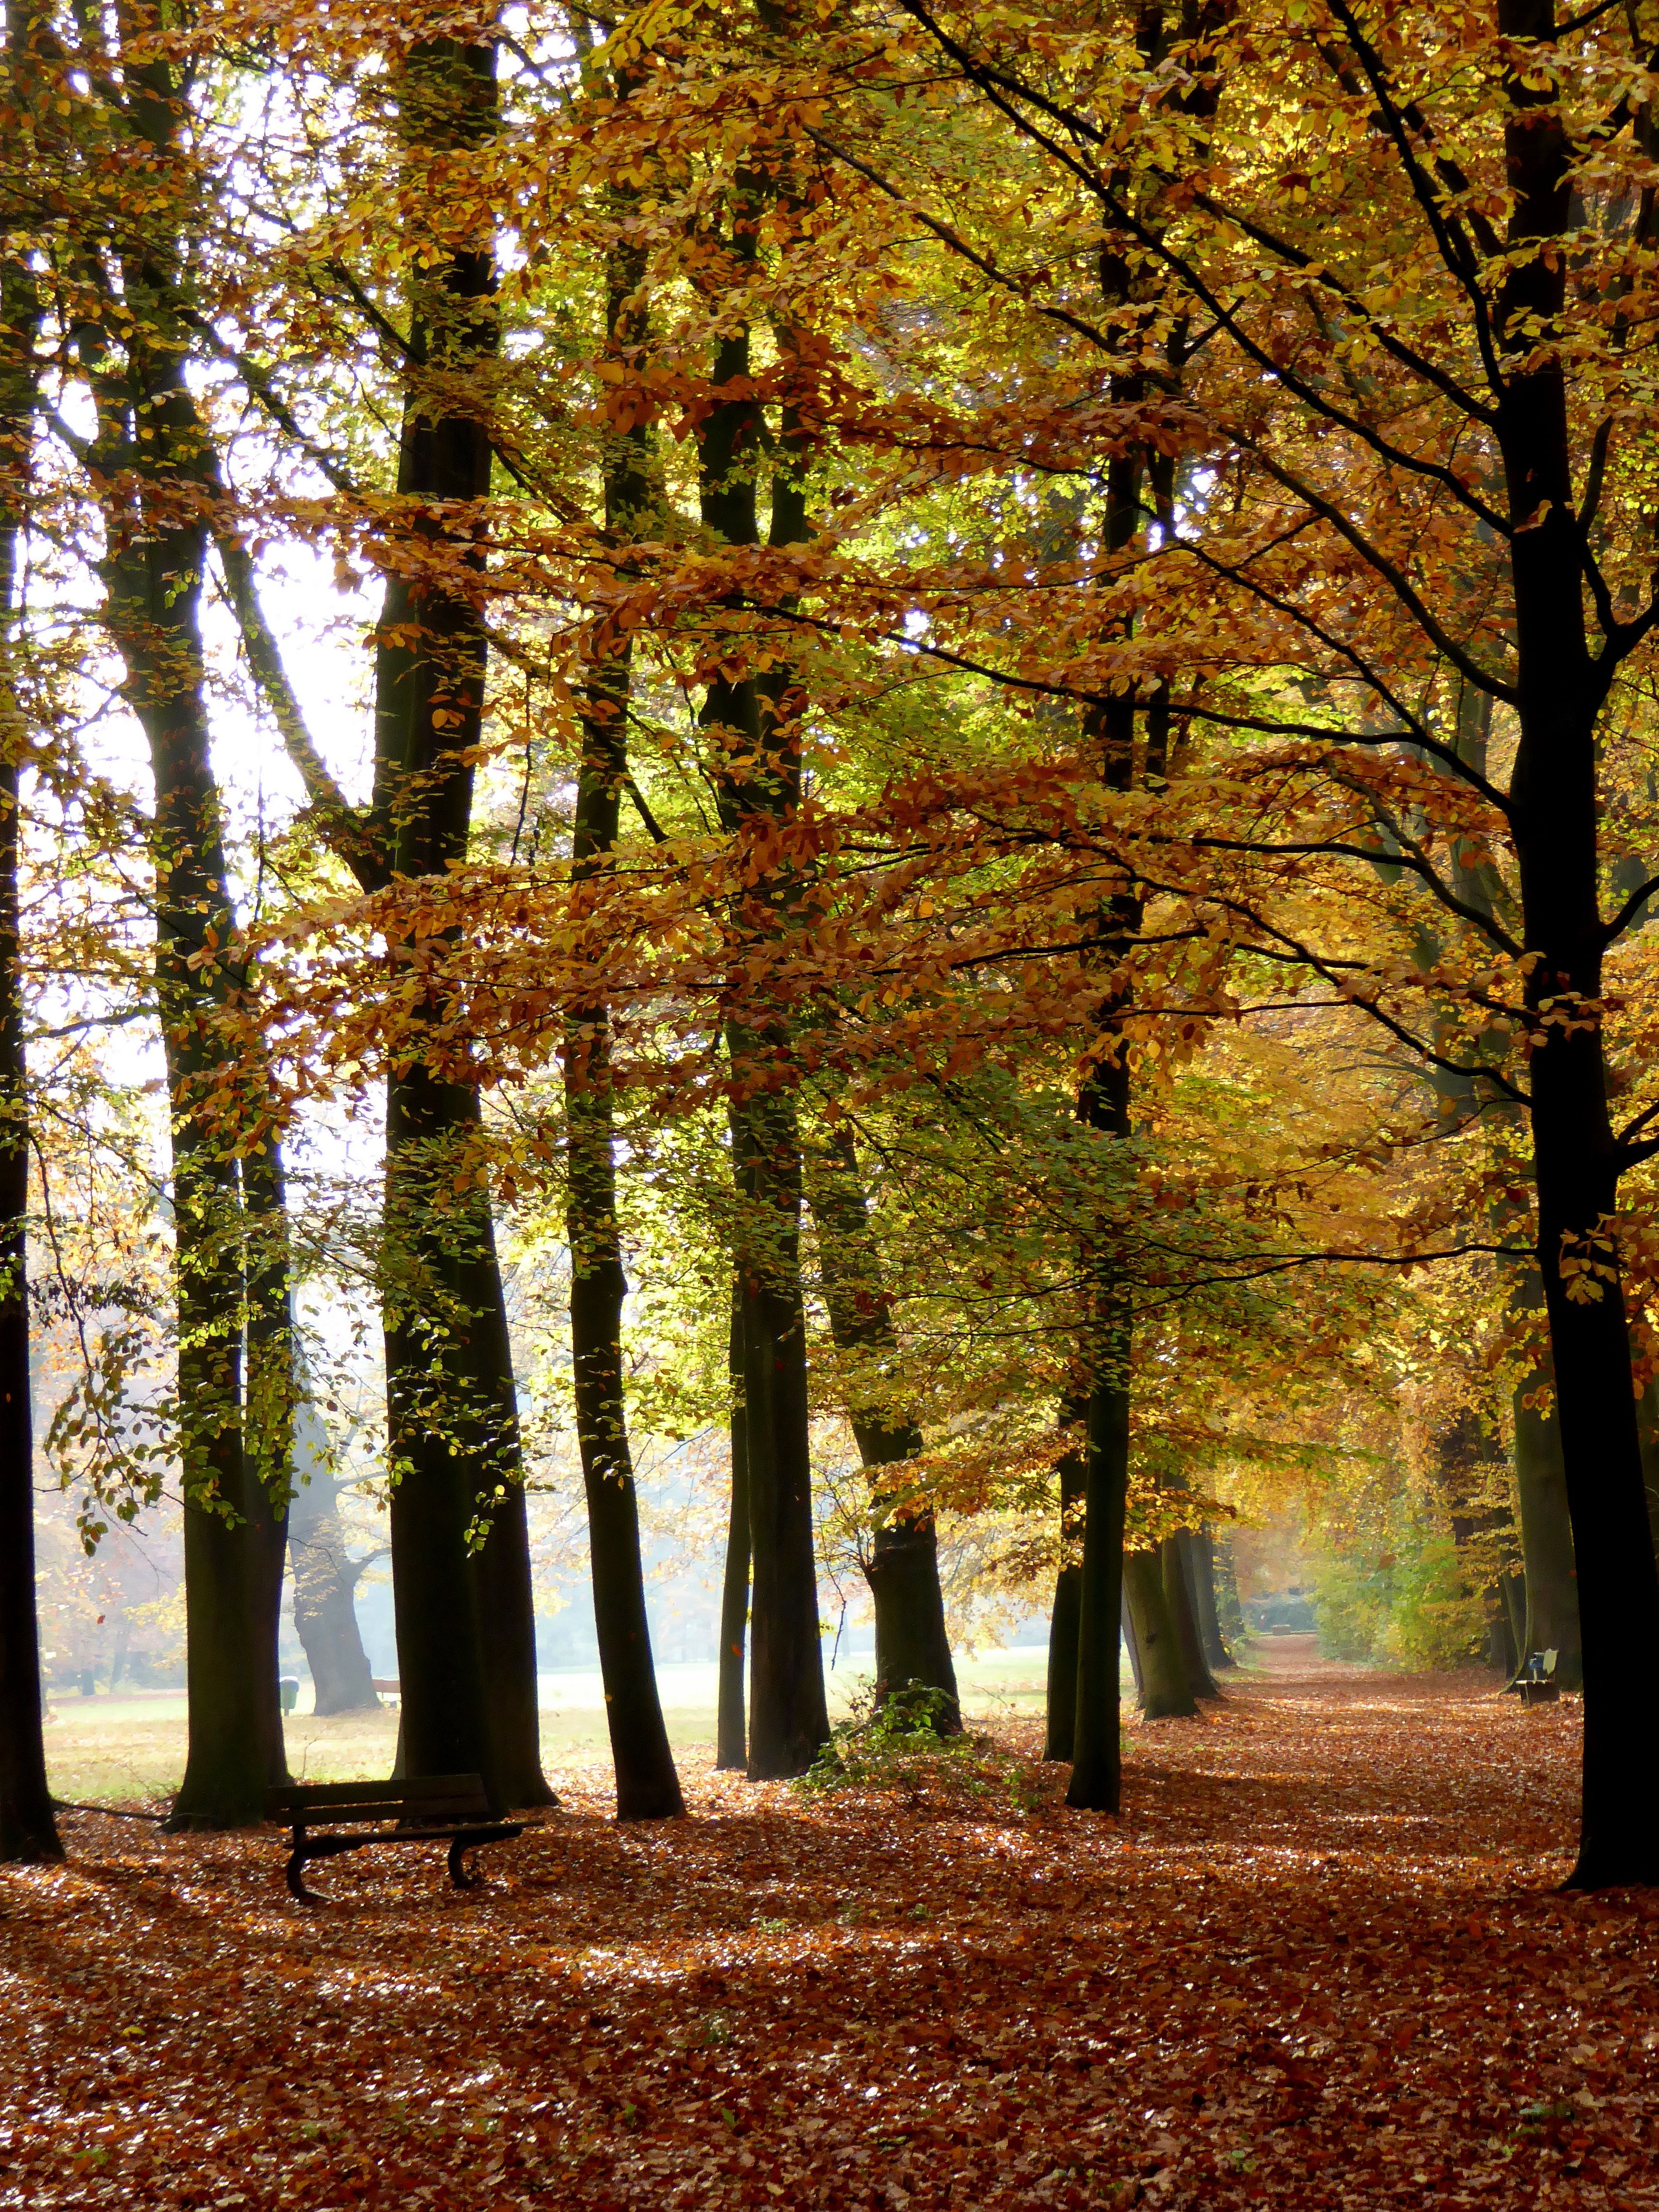
tree, nature, forest, branch, plant, sunlight, leaf, golden, autumn, season, trees, autumn mood, leaves, transience, bright, deciduous, grove, woodland, habitat, mood, fall foliage, leaves in the autumn, ecosystem, golden autumn, colors of autumn, biome, natural environment, woody plant, temperate broadleaf and mixed forest, temperate coniferous forest, land plant